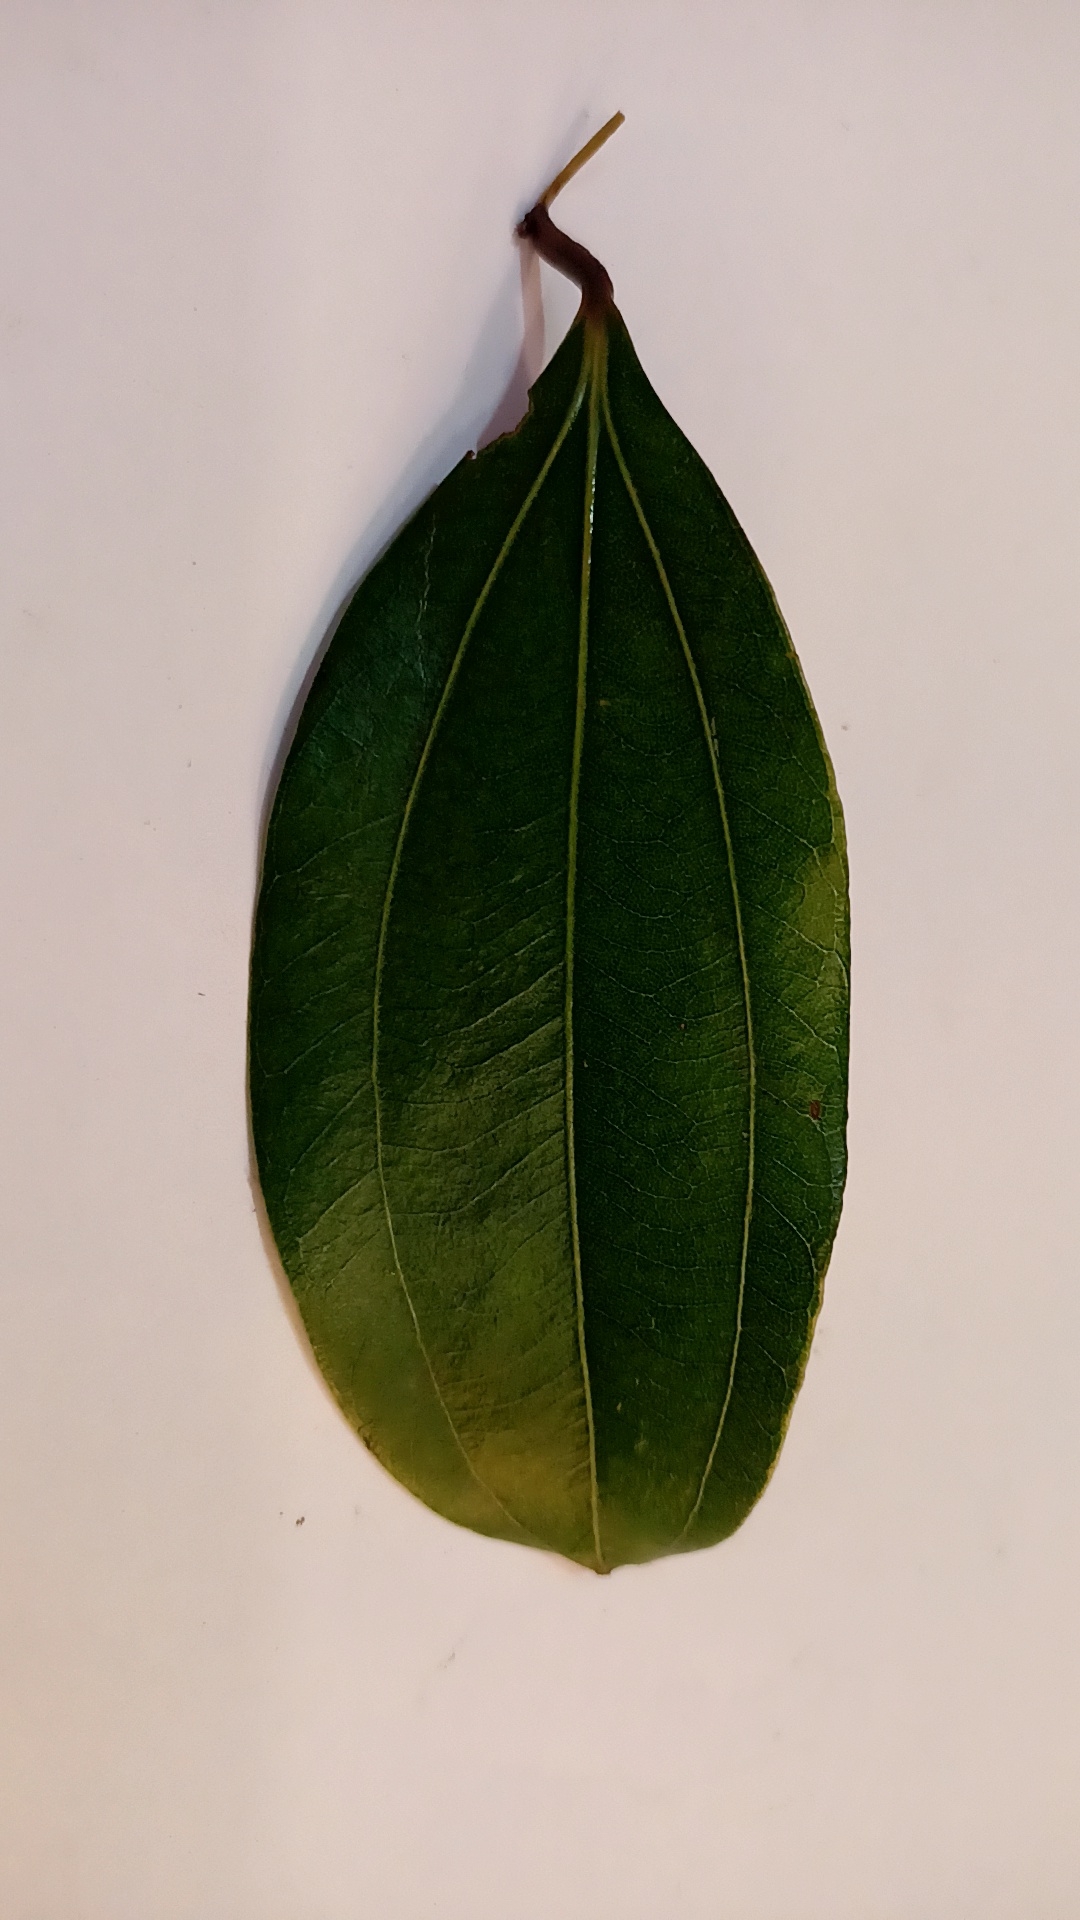
Label: Healthy